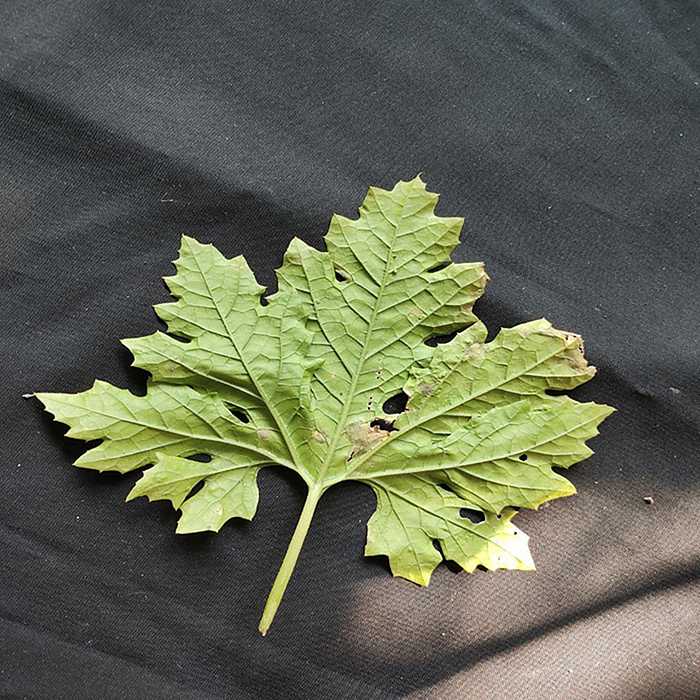
Plant: Bitter Gourd
Label: Downey mildew